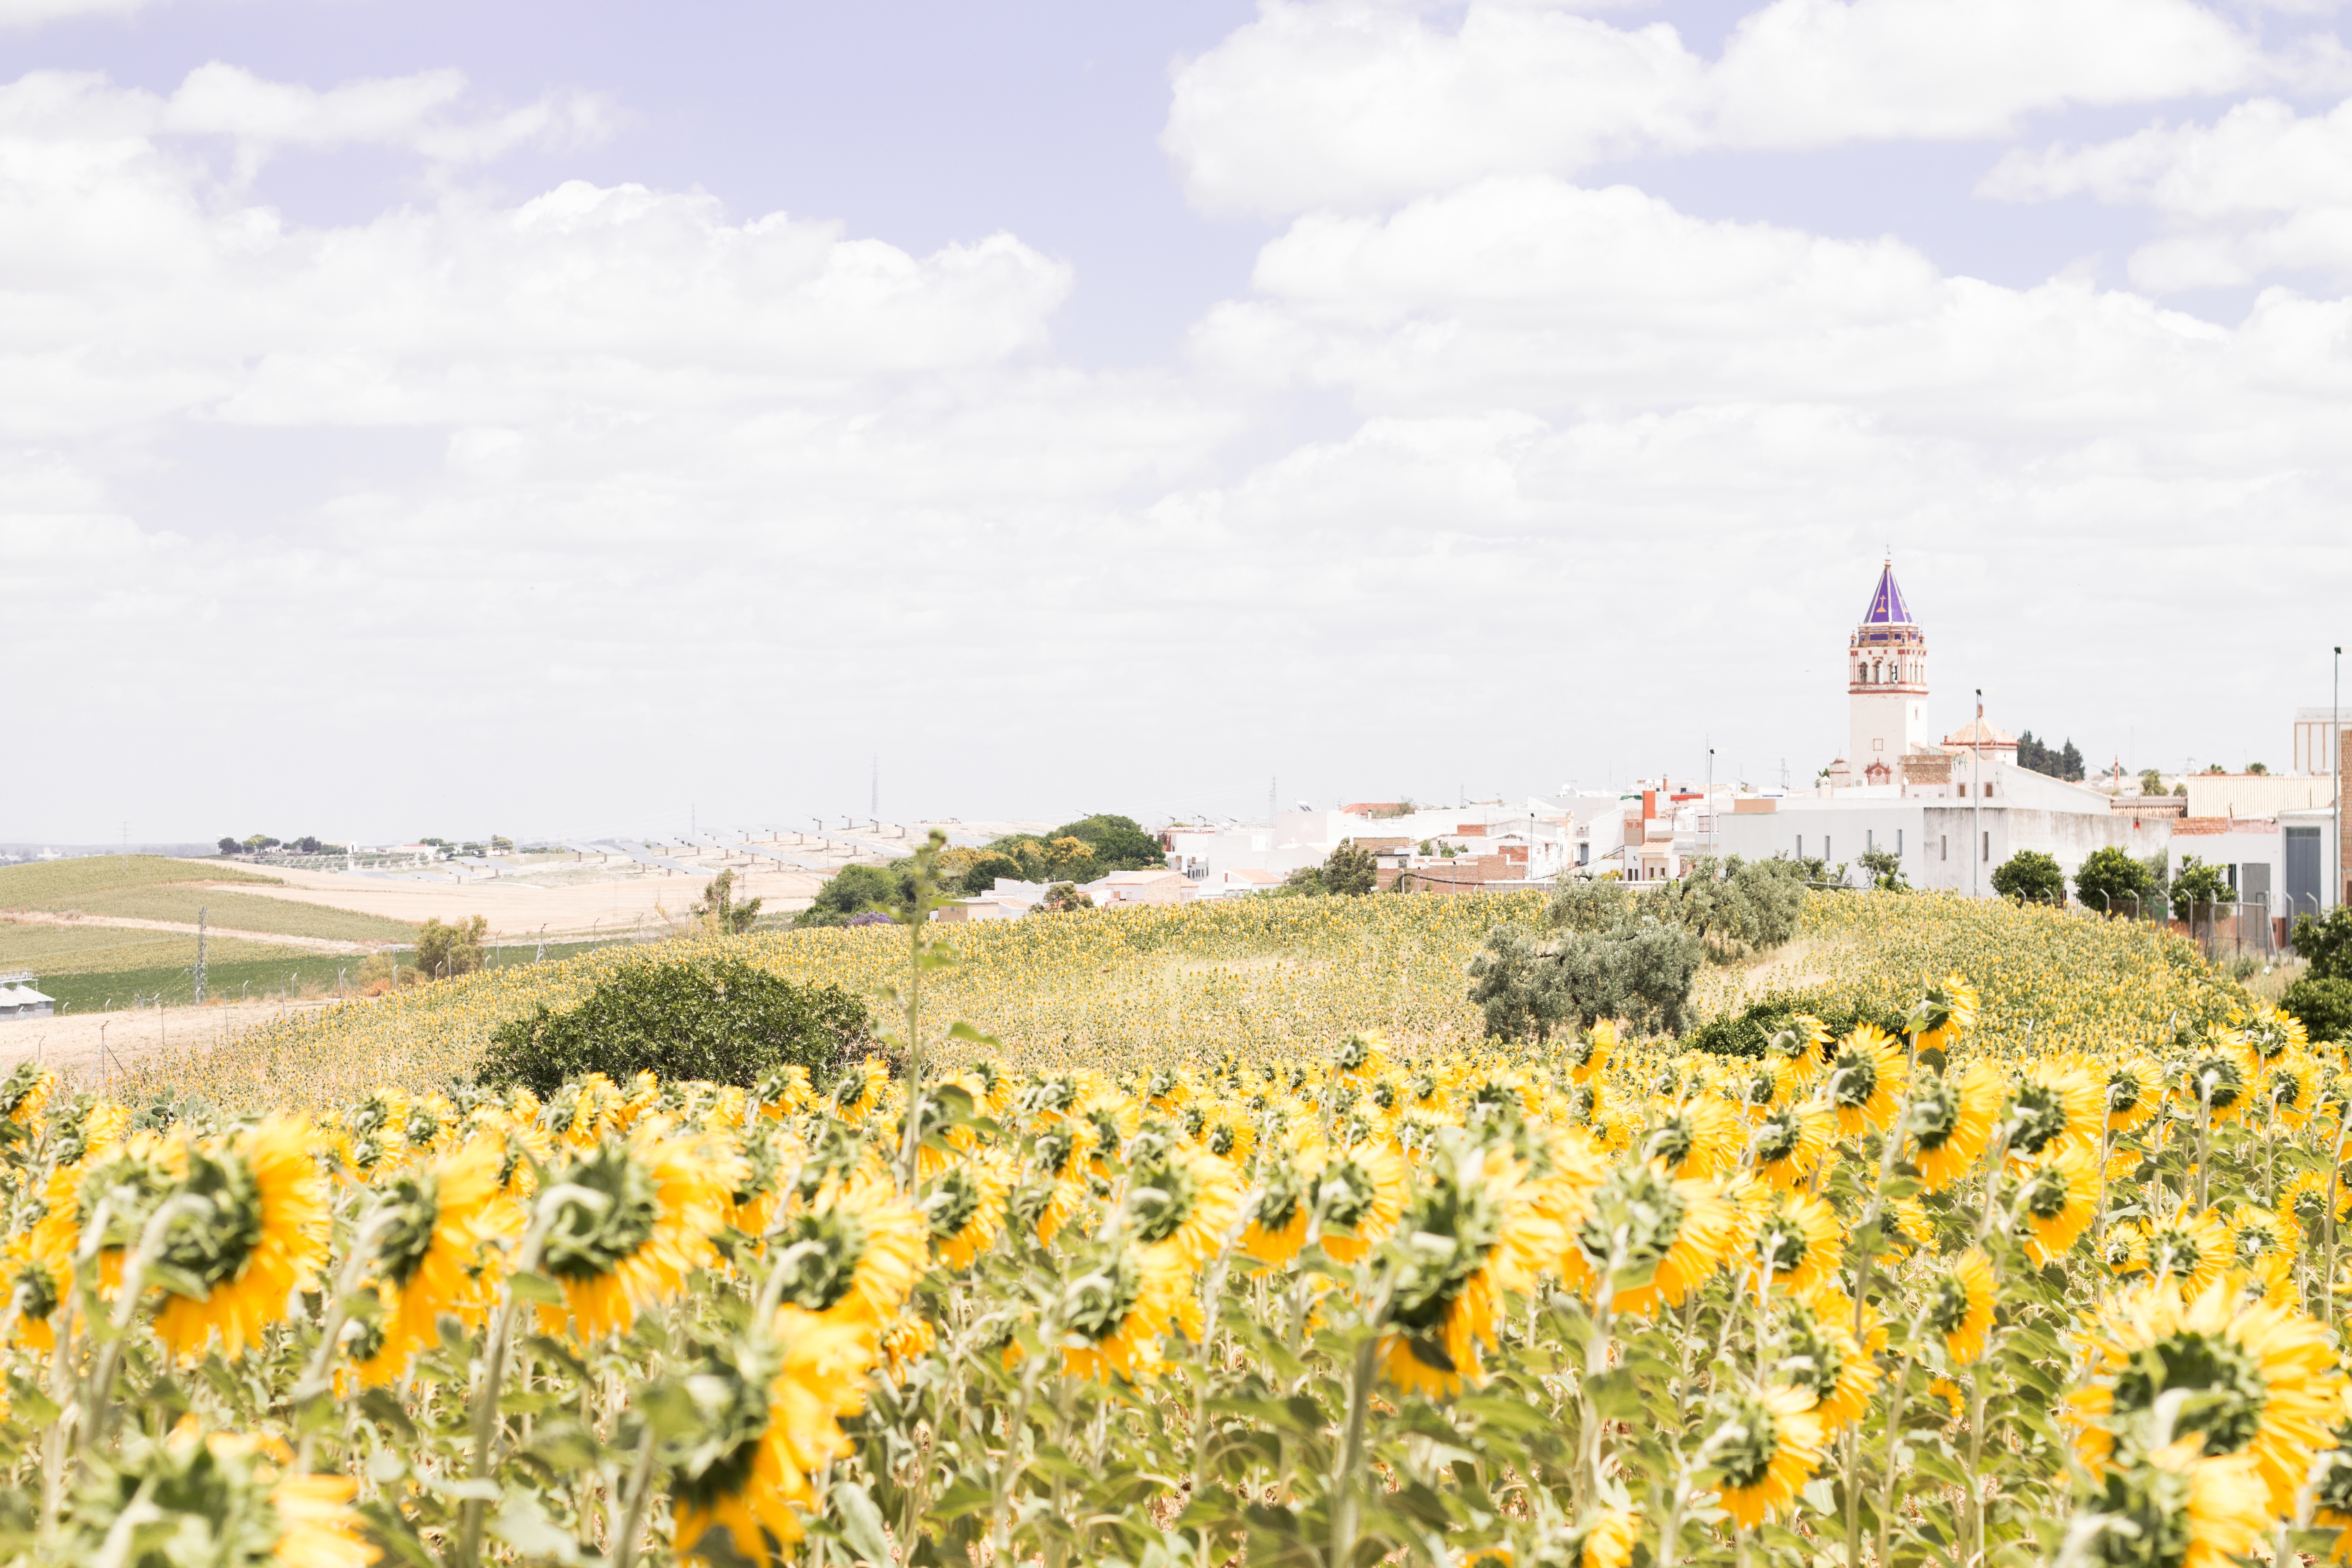
plant, field, meadow, prairie, flower, agriculture, plain, sunflower, flowering plant, daisy family, land plant